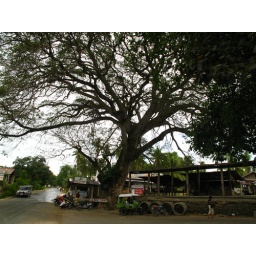
Old tree in front of my GrandMa's house